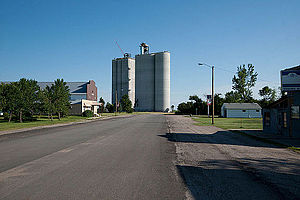
Nekoma (North Dakota)
Nekoma er en by i Cavalier County, North Dakota, USA. Nekomas befolkning var 50 i 2010.